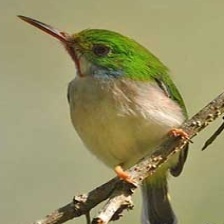
Species: CUBAN TODY
Scientific name: TODUS MULTICOLOR